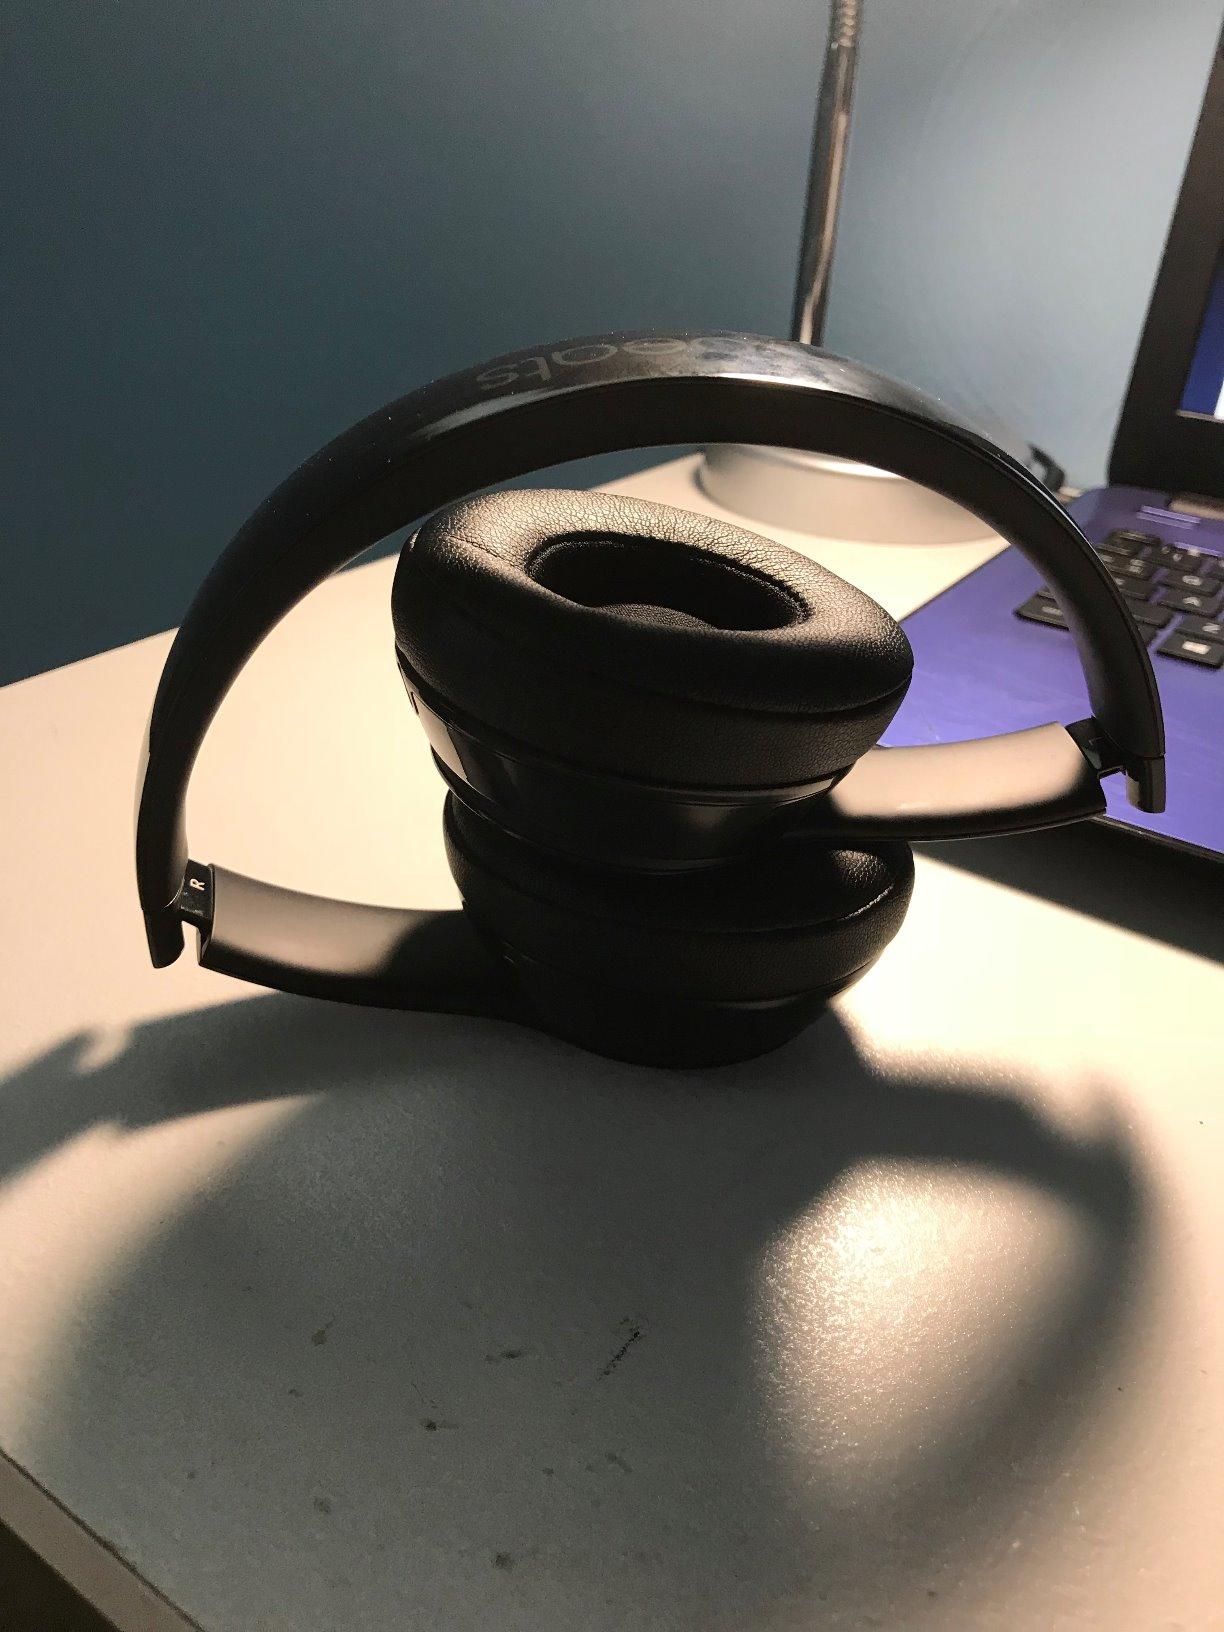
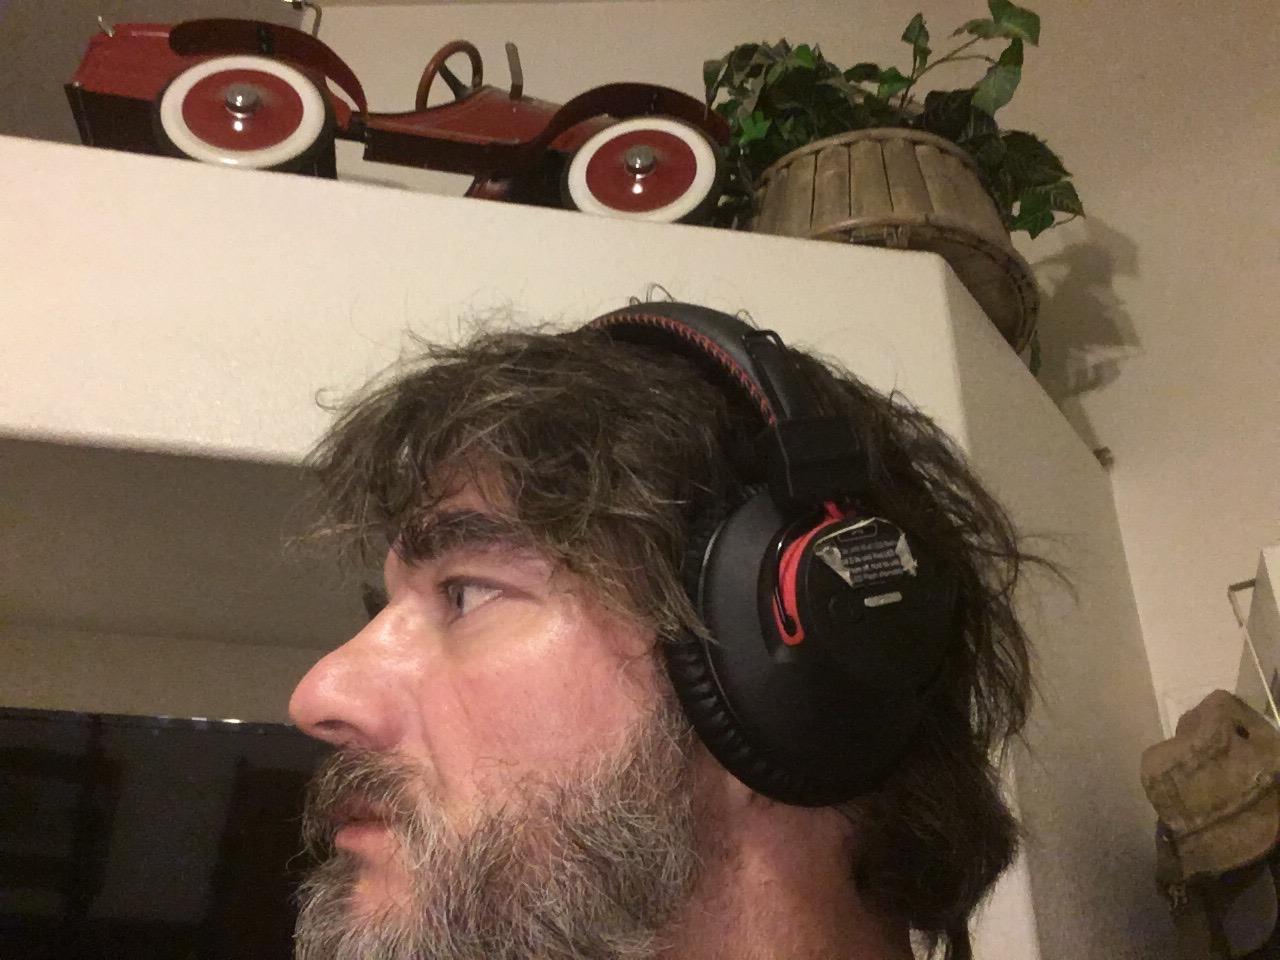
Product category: headphones
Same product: no